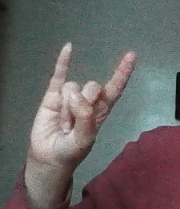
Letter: la